Symphonic music in Iran

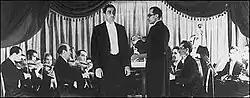
Iran's Society for National Music was founded by Khaleqi in 1949.

Ali-Naqi Vaziri, one of the most prominent and influential musicians of the late Qajar and early Pahlavi periods, established a private music school in 1924, where he also created a school orchestra composed of his students, formed by a combination of the Iranian instrument of tar and some western instruments. Vaziri then founded an association named "Music Club", formed by a number of progressive-minded writers and scholars, where the school orchestra performed concerts that were conducted by himself. The Tehran Symphony Orchestra was founded by Gholamhossein Minbashian in 1933. It was reformed by Parviz Mahmoud in 1946, and is currently the oldest and largest symphony orchestra in Iran. Later, Ruhollah Khaleqi, a student of Vaziri, established the Society for National Music in 1949. He wrote his musical compositions within the parameters of classical Iranian modes, some of which involved Western triadic harmony. Many of Iran's folk songs have the potential of being adapted into major or minor tonalities, and therefore, a number of Iranian folk songs were arranged for orchestral accompaniment.